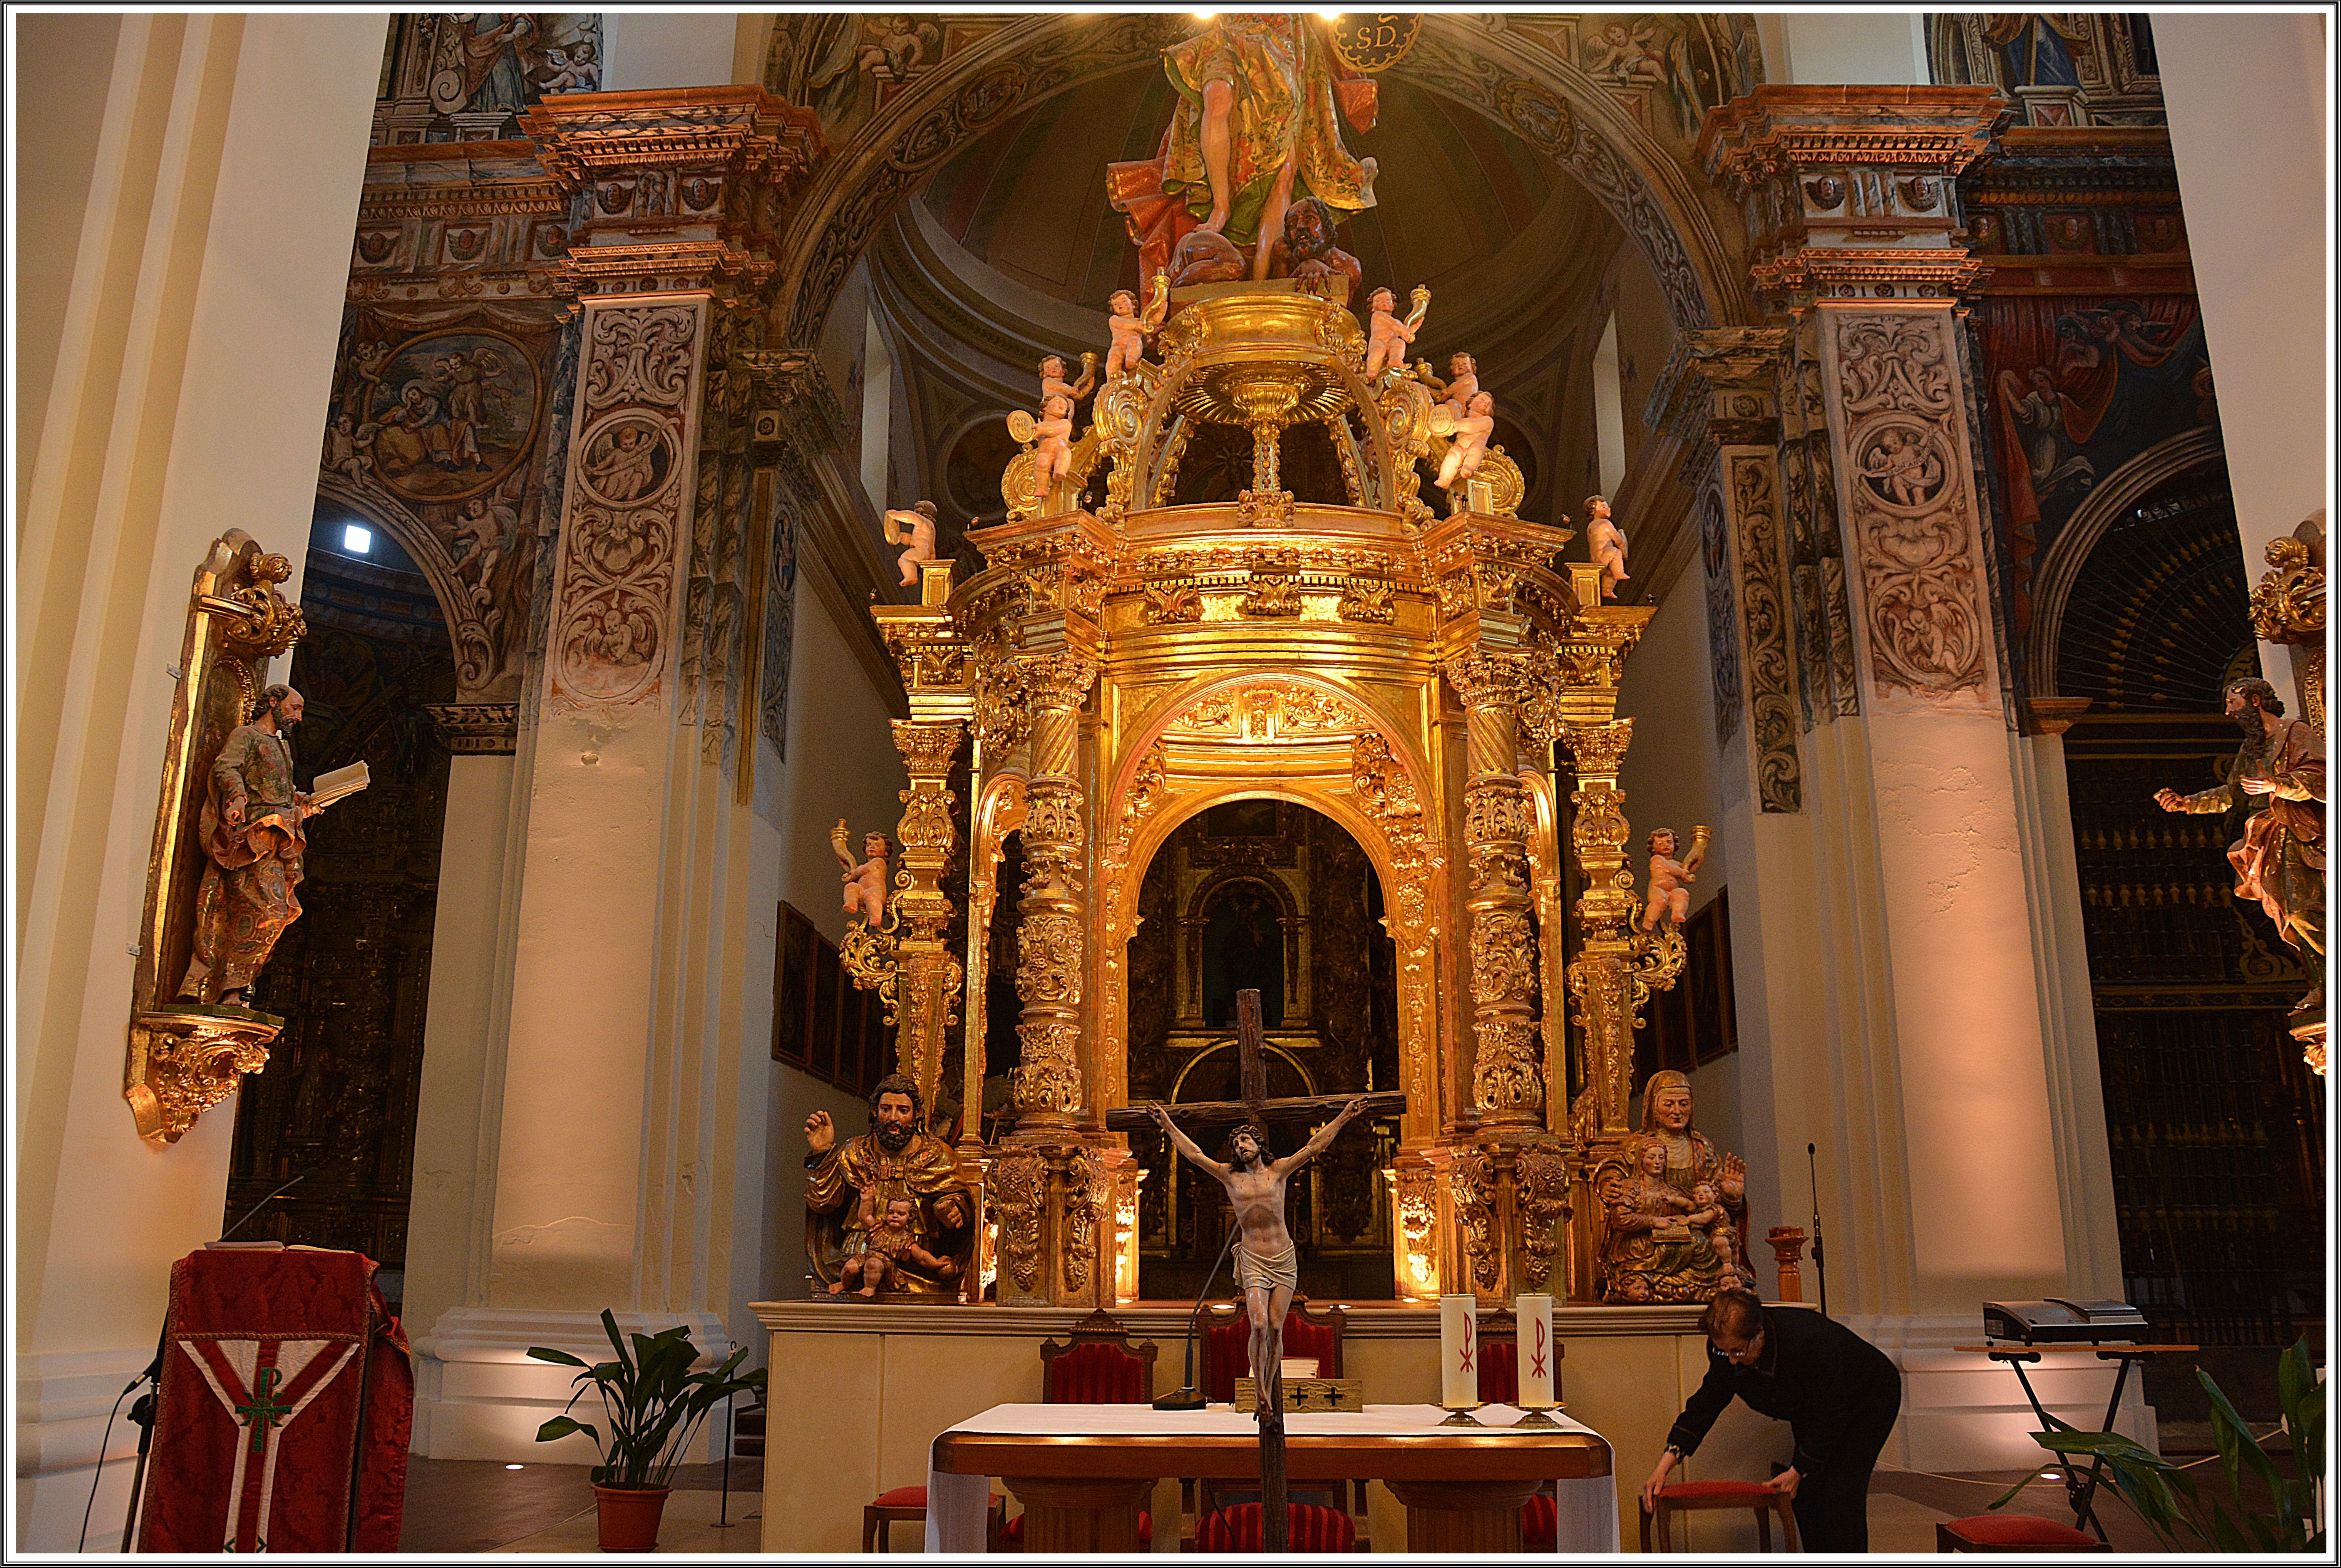
interior, building, palace, church, cathedral, chapel, place of worship, cool image, altar, arquitectura, larioja, i, alfaro, colegiatadesanmiguel